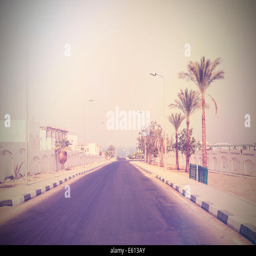
vintage picture of a street with palms